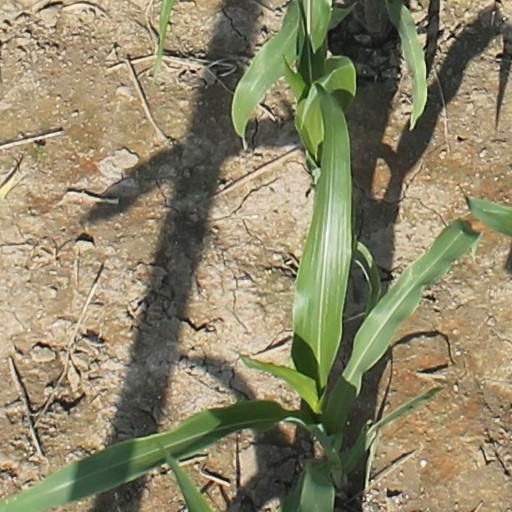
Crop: maize; corn